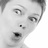
Emotion: surprise